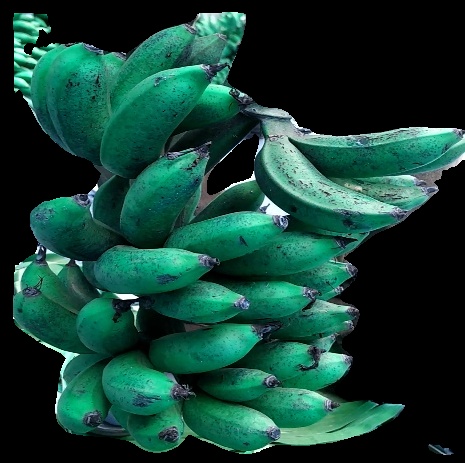
Variety: rasbale
Grade: grade3